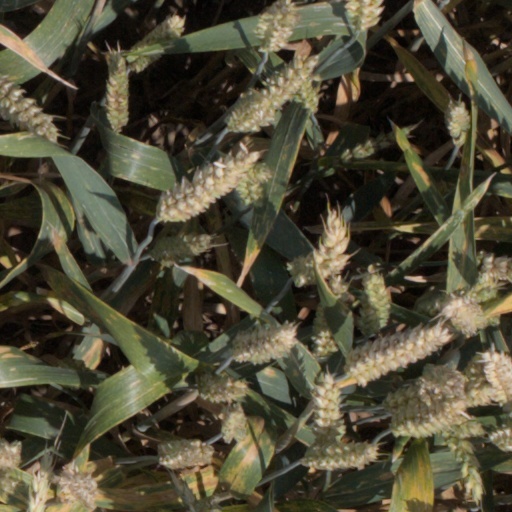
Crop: wheat